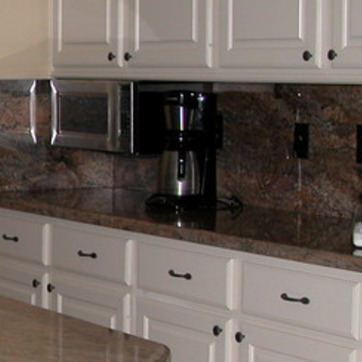
Material: metal